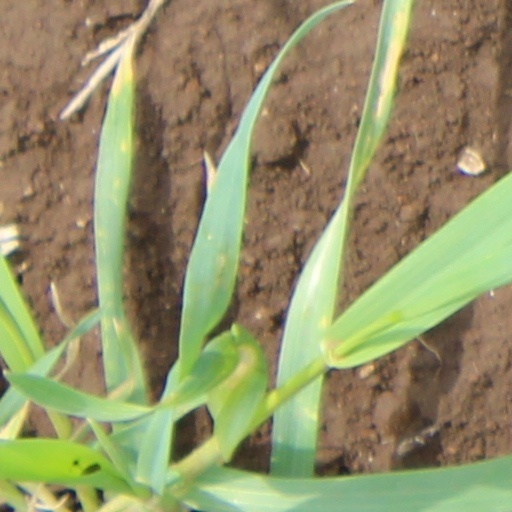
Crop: wheat